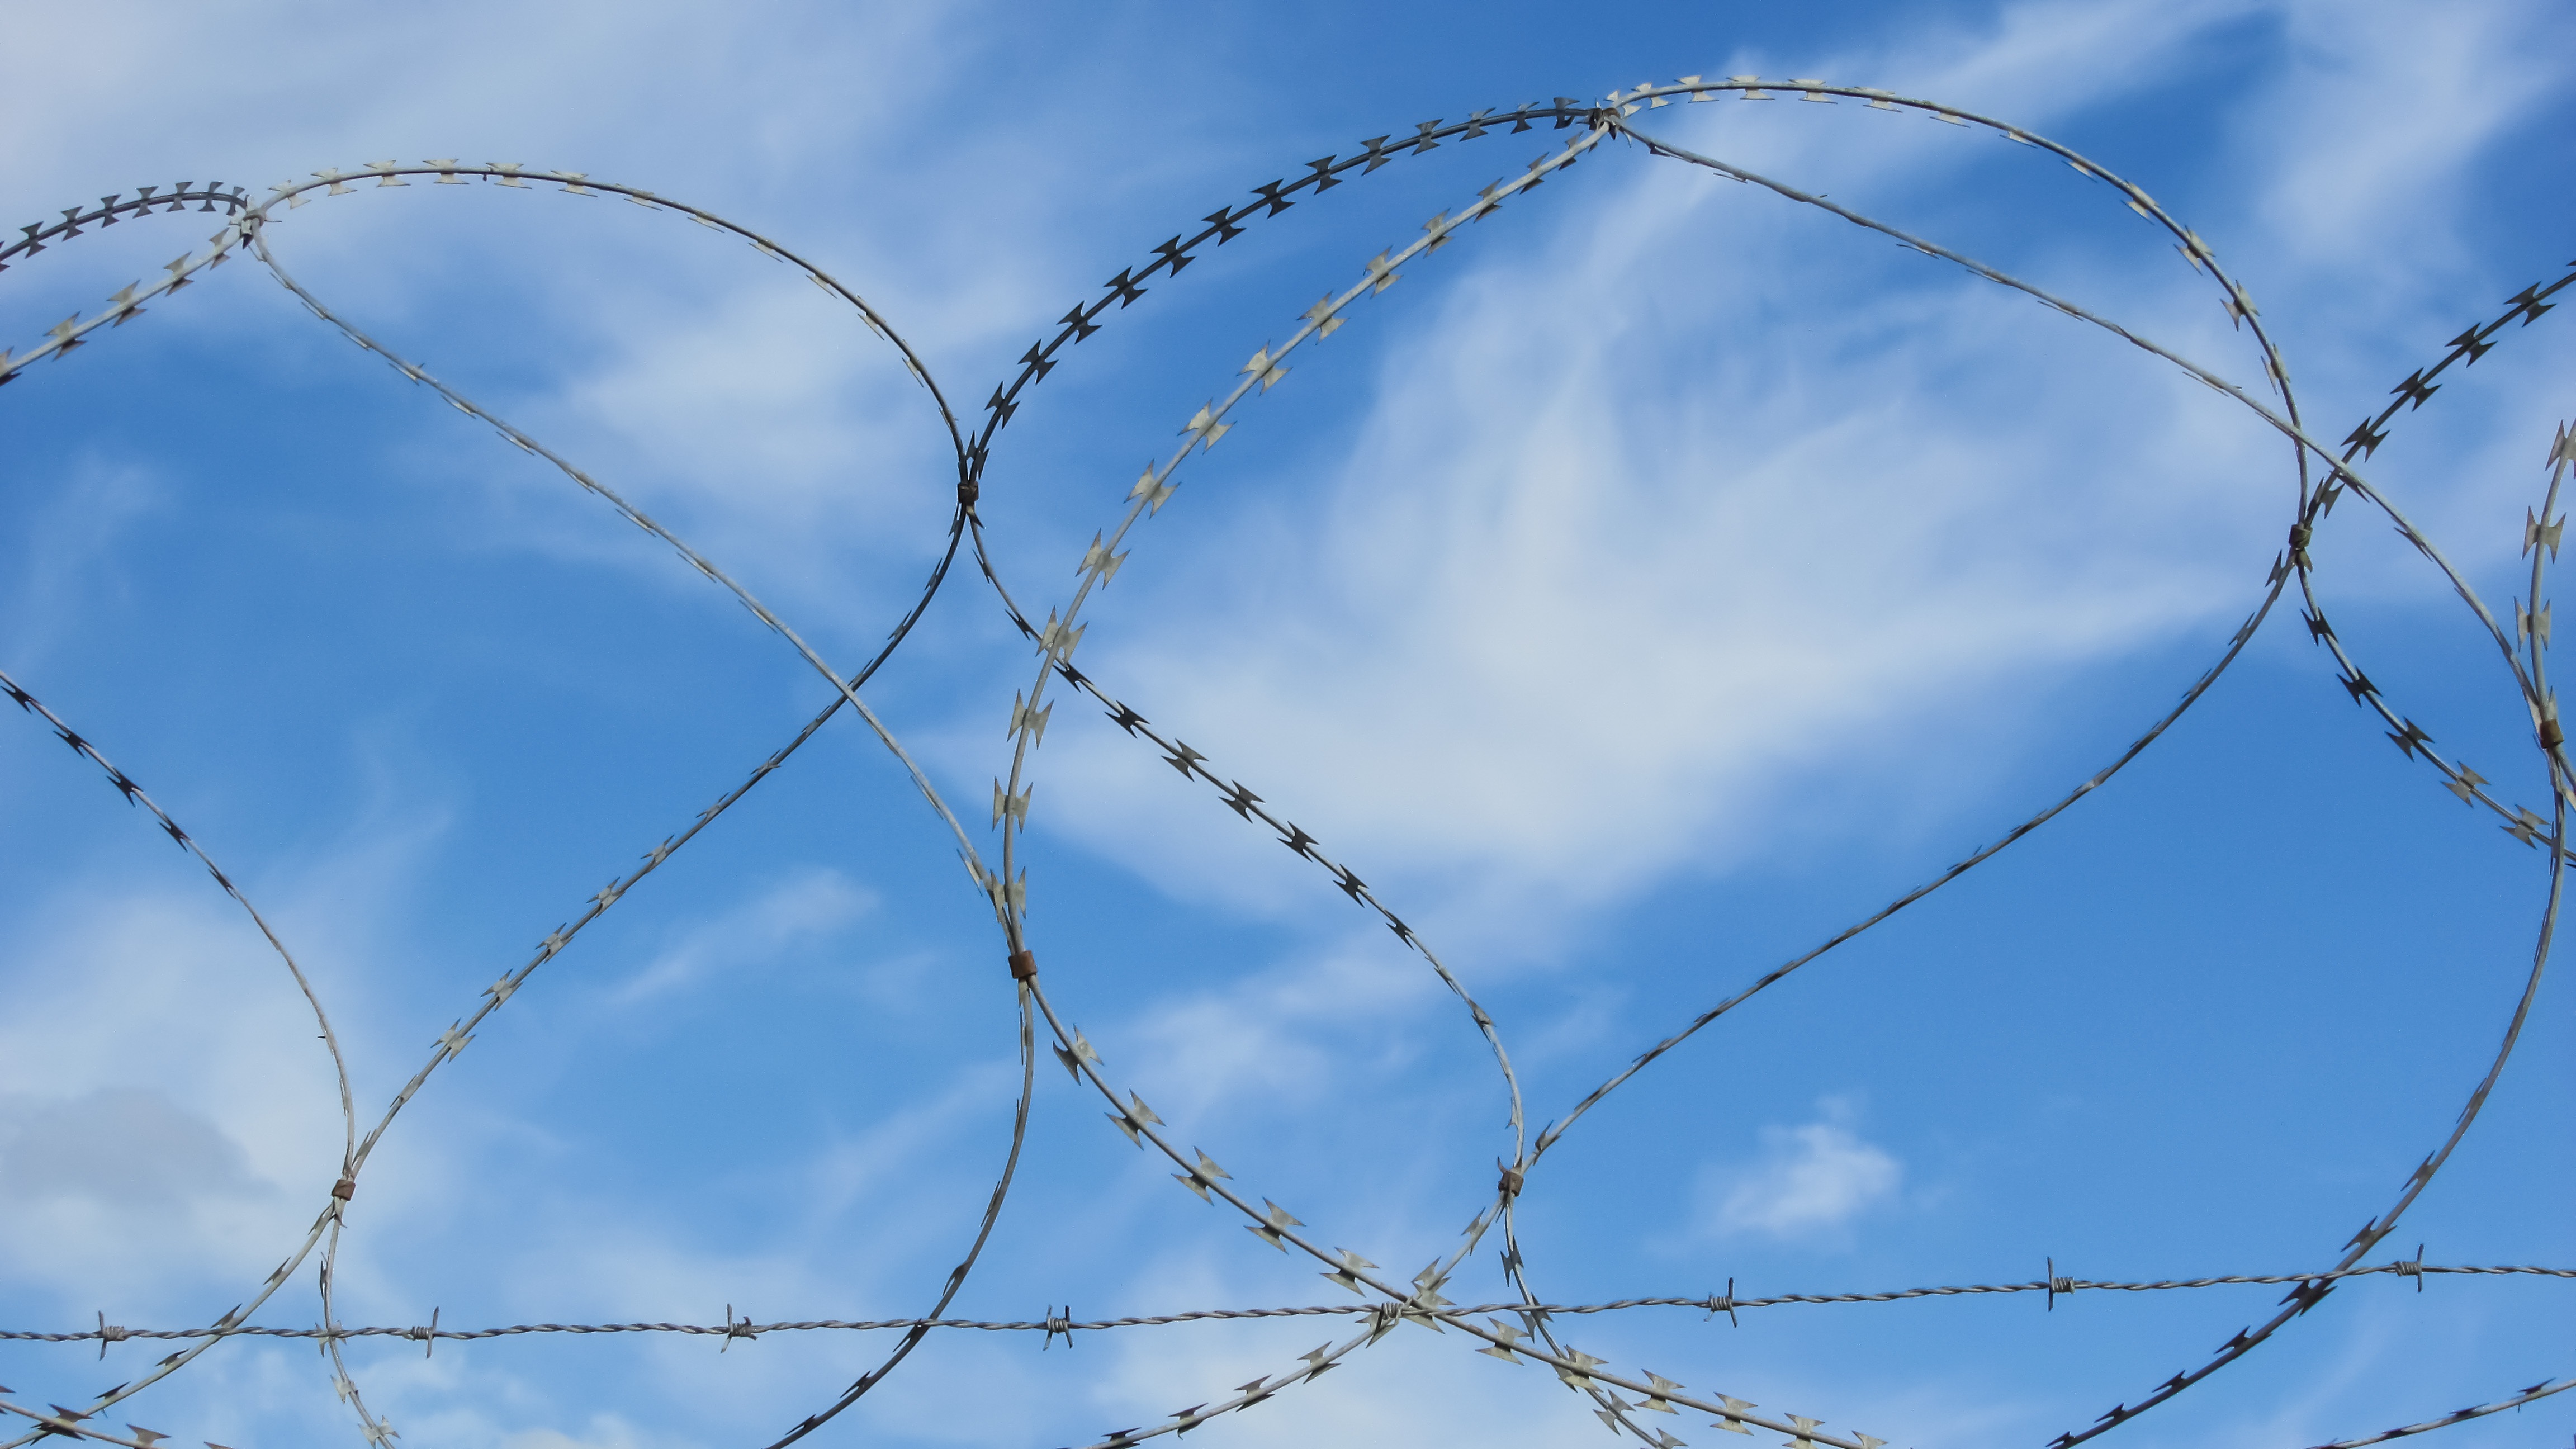
tree, water, grass, branch, fence, barbed wire, cloud, plant, sky, flower, wire, line, reflection, blue, electricity, security, twig, prison, protect, hurt, man made object, outdoor structure, wire fencing, home fencing, electrical supply, overhead power line